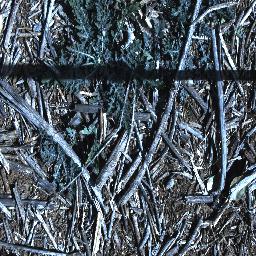
Label: parthenium